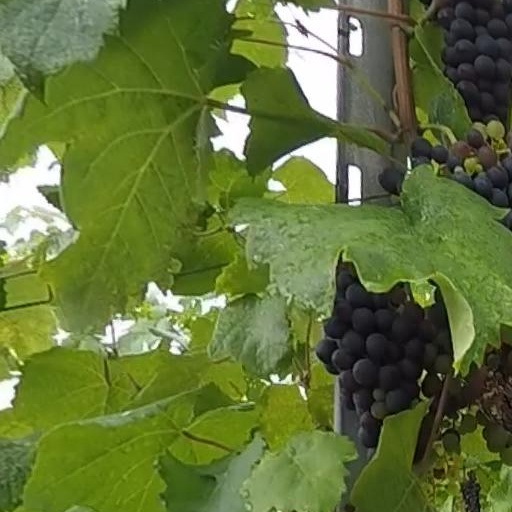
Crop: grape